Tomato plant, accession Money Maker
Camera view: tilt-top (135 deg); turntable rotation: 330 degrees
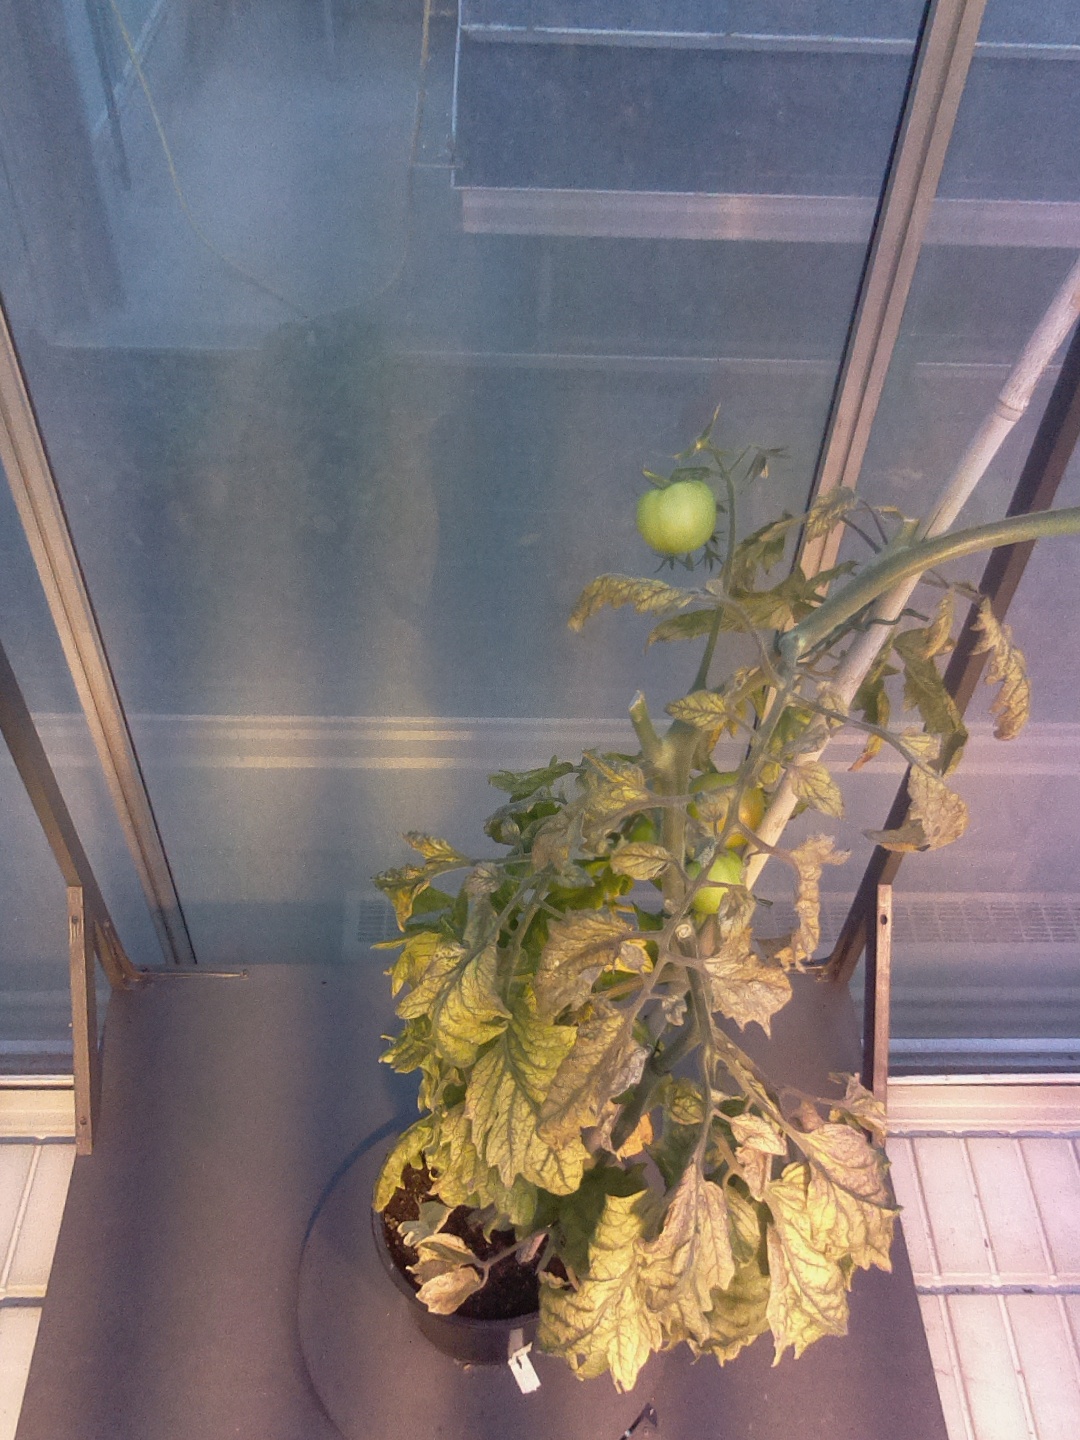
BBCH growth stage 83: 30%-40% of fruits show typical fully ripe color